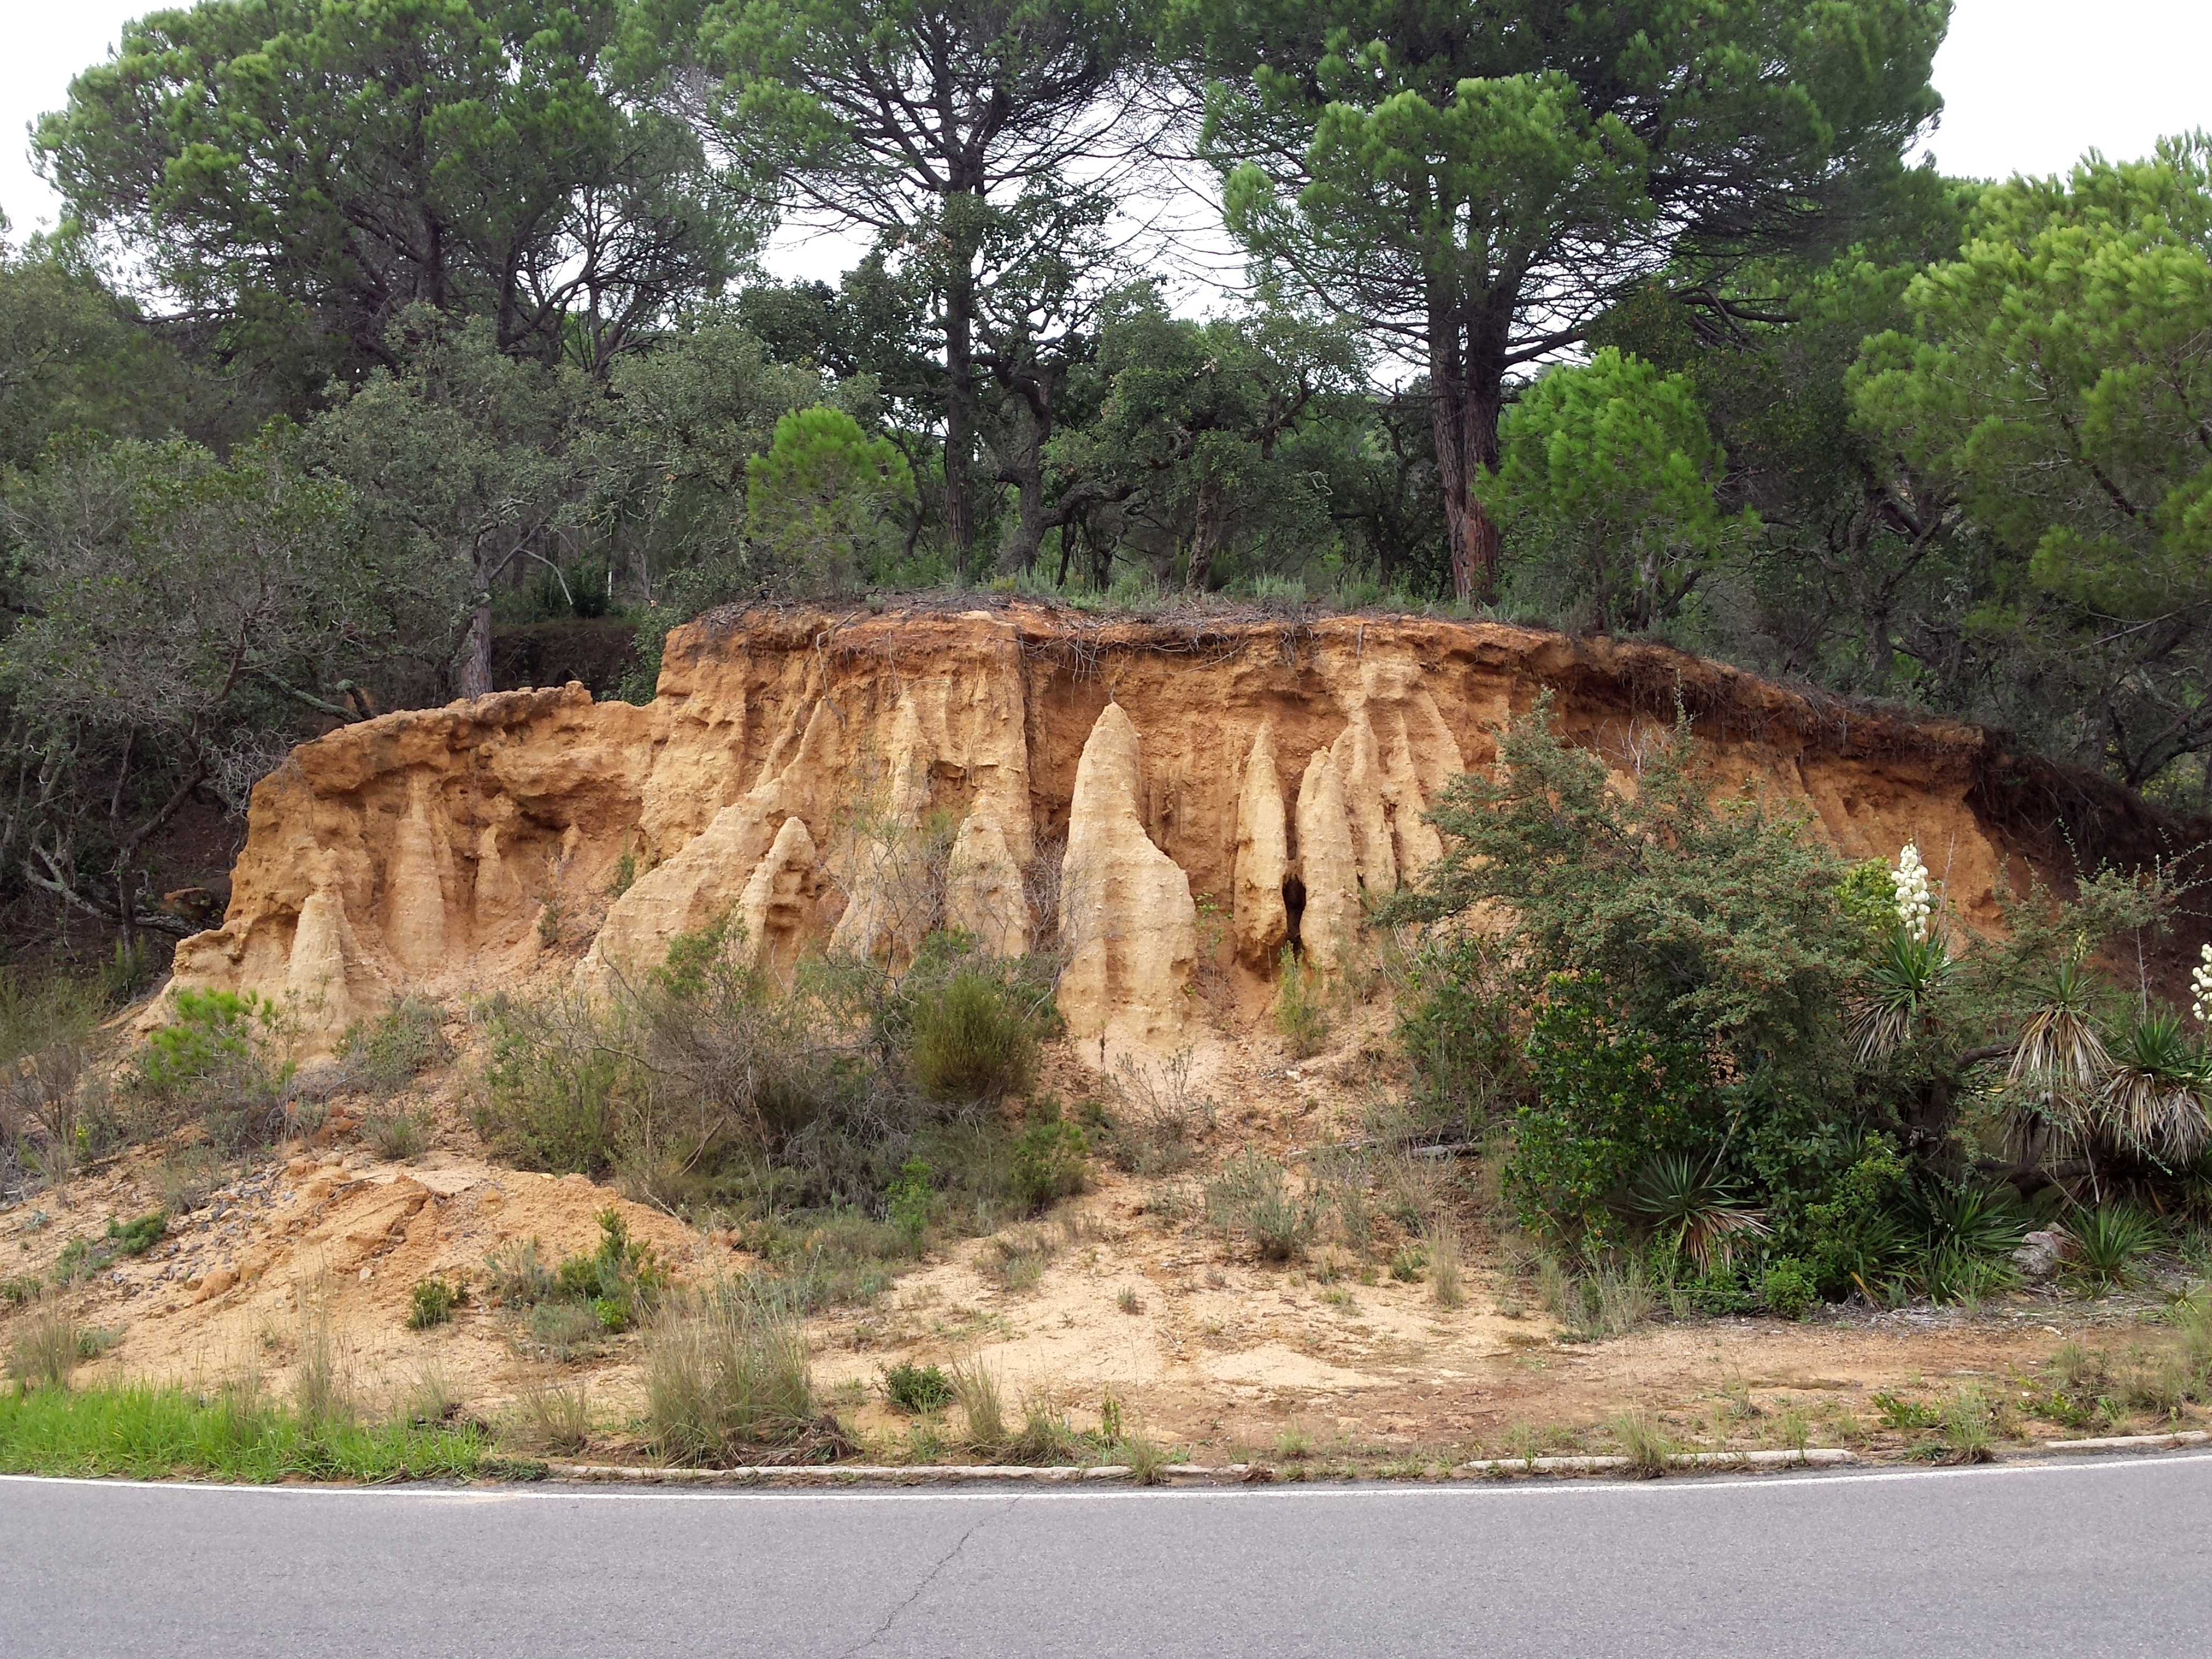
rock, mountain, arch, spain, ruins, ancient history